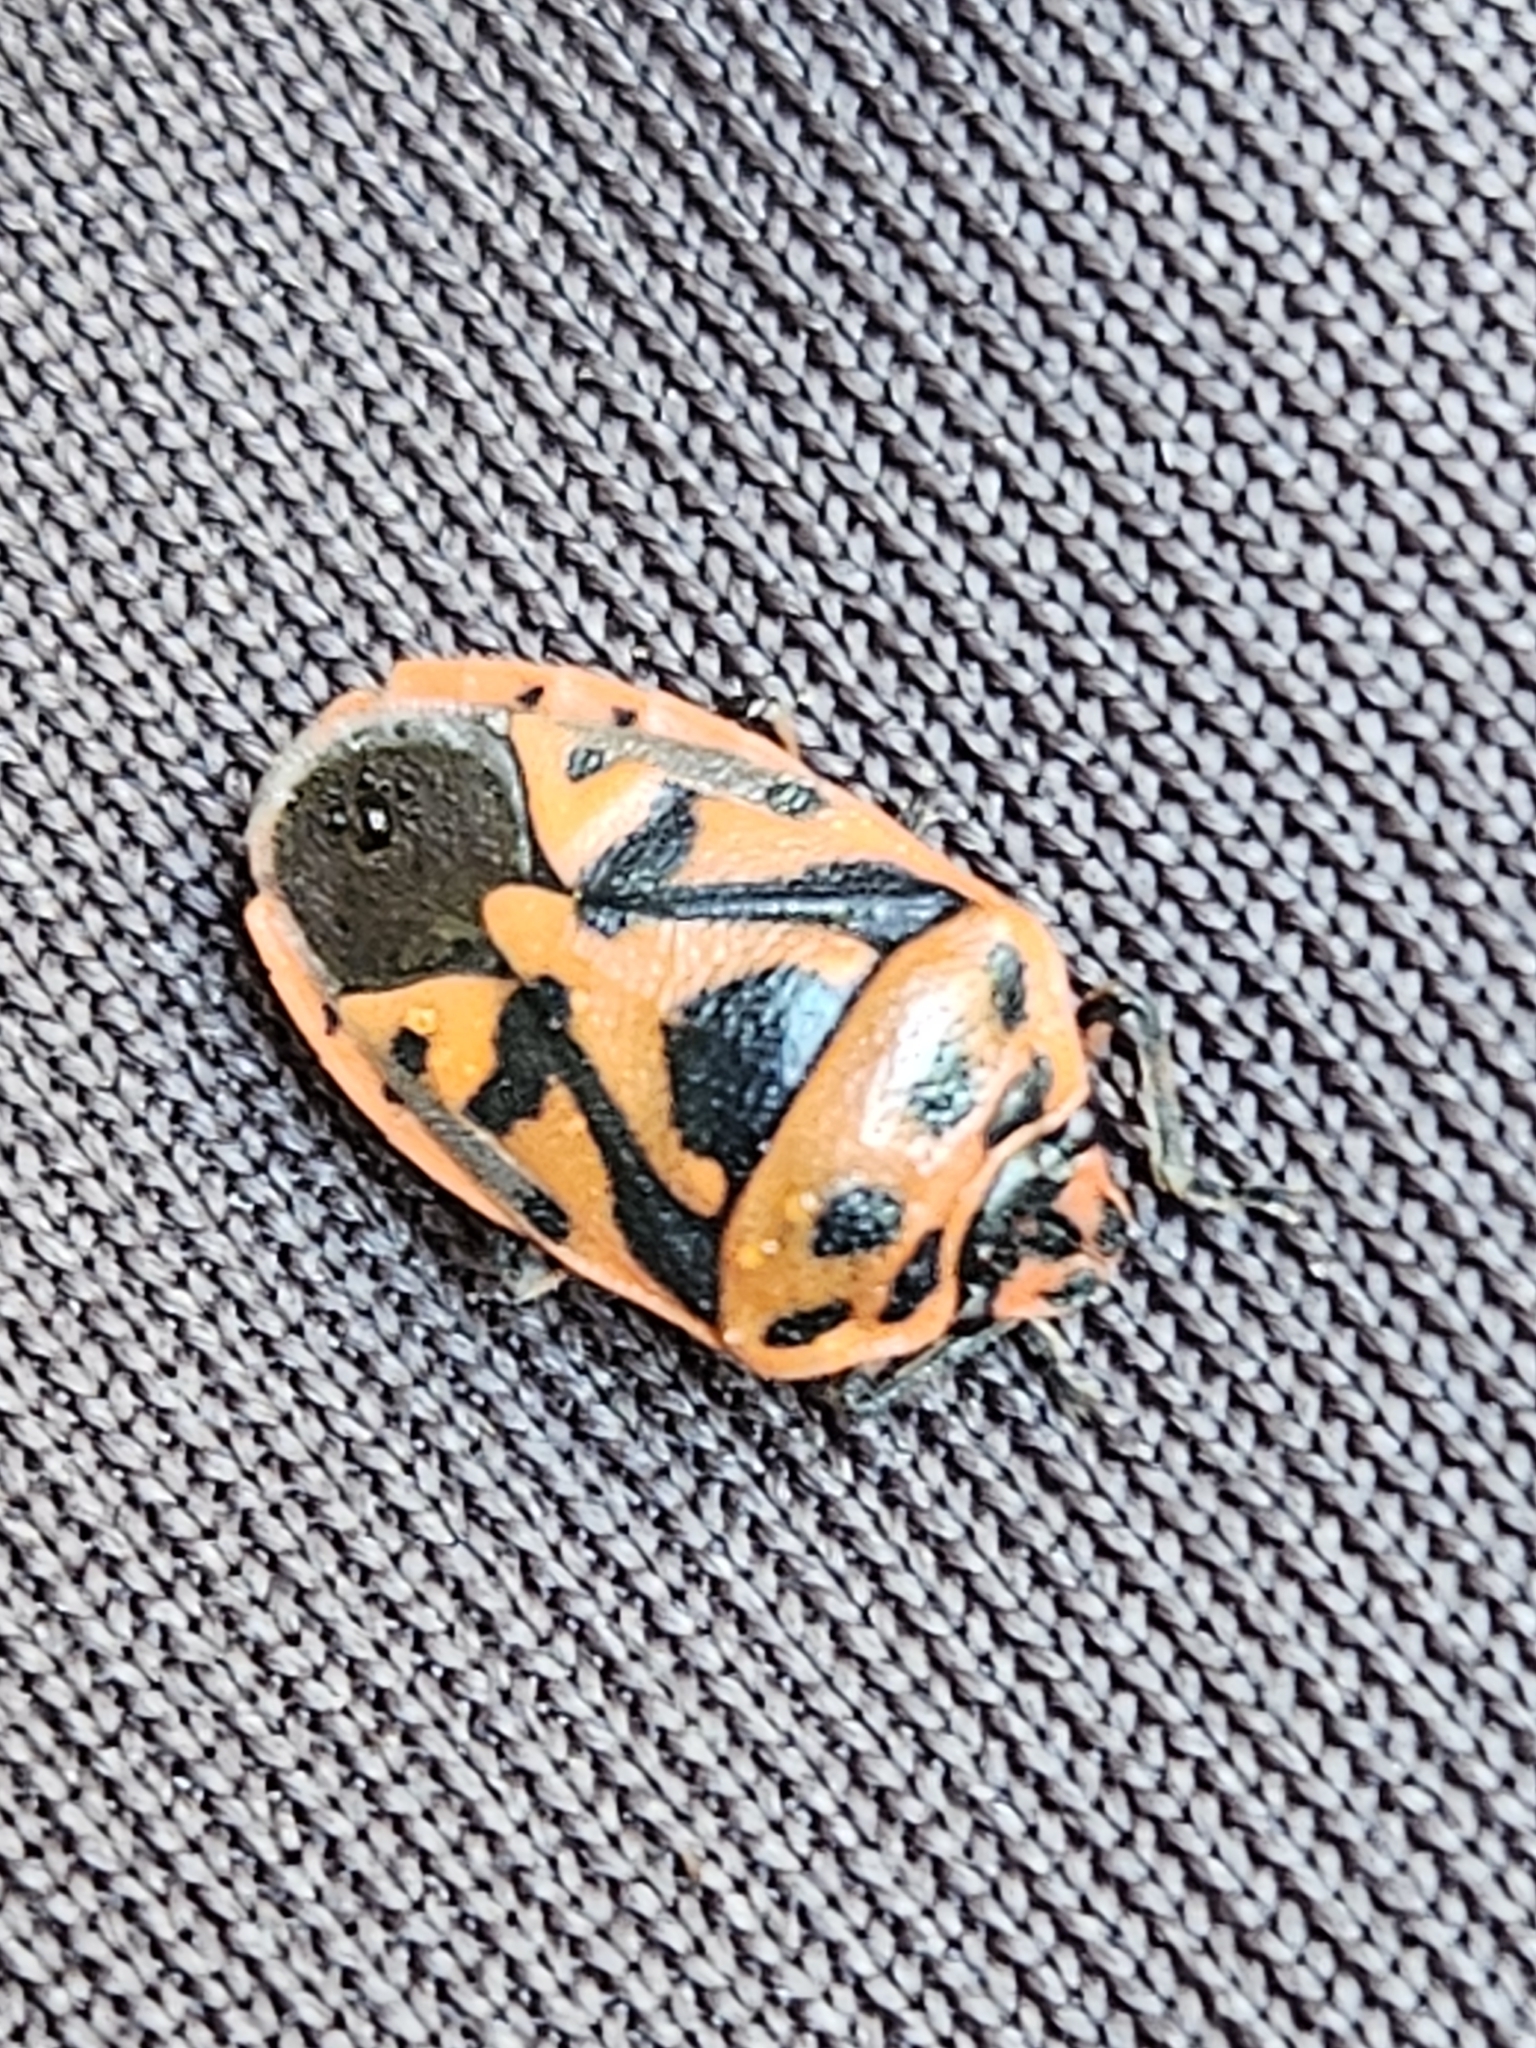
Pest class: stink_bug